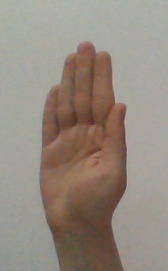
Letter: seen